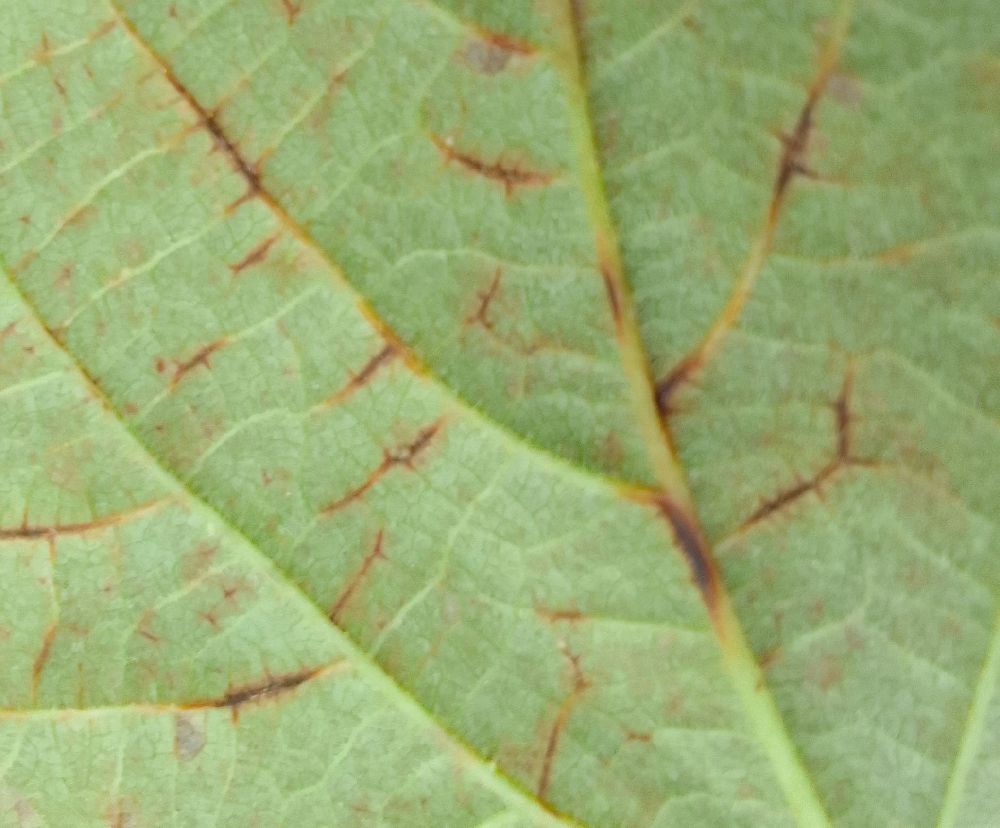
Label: anthracnose